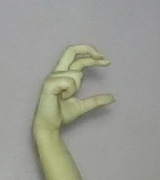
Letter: thal